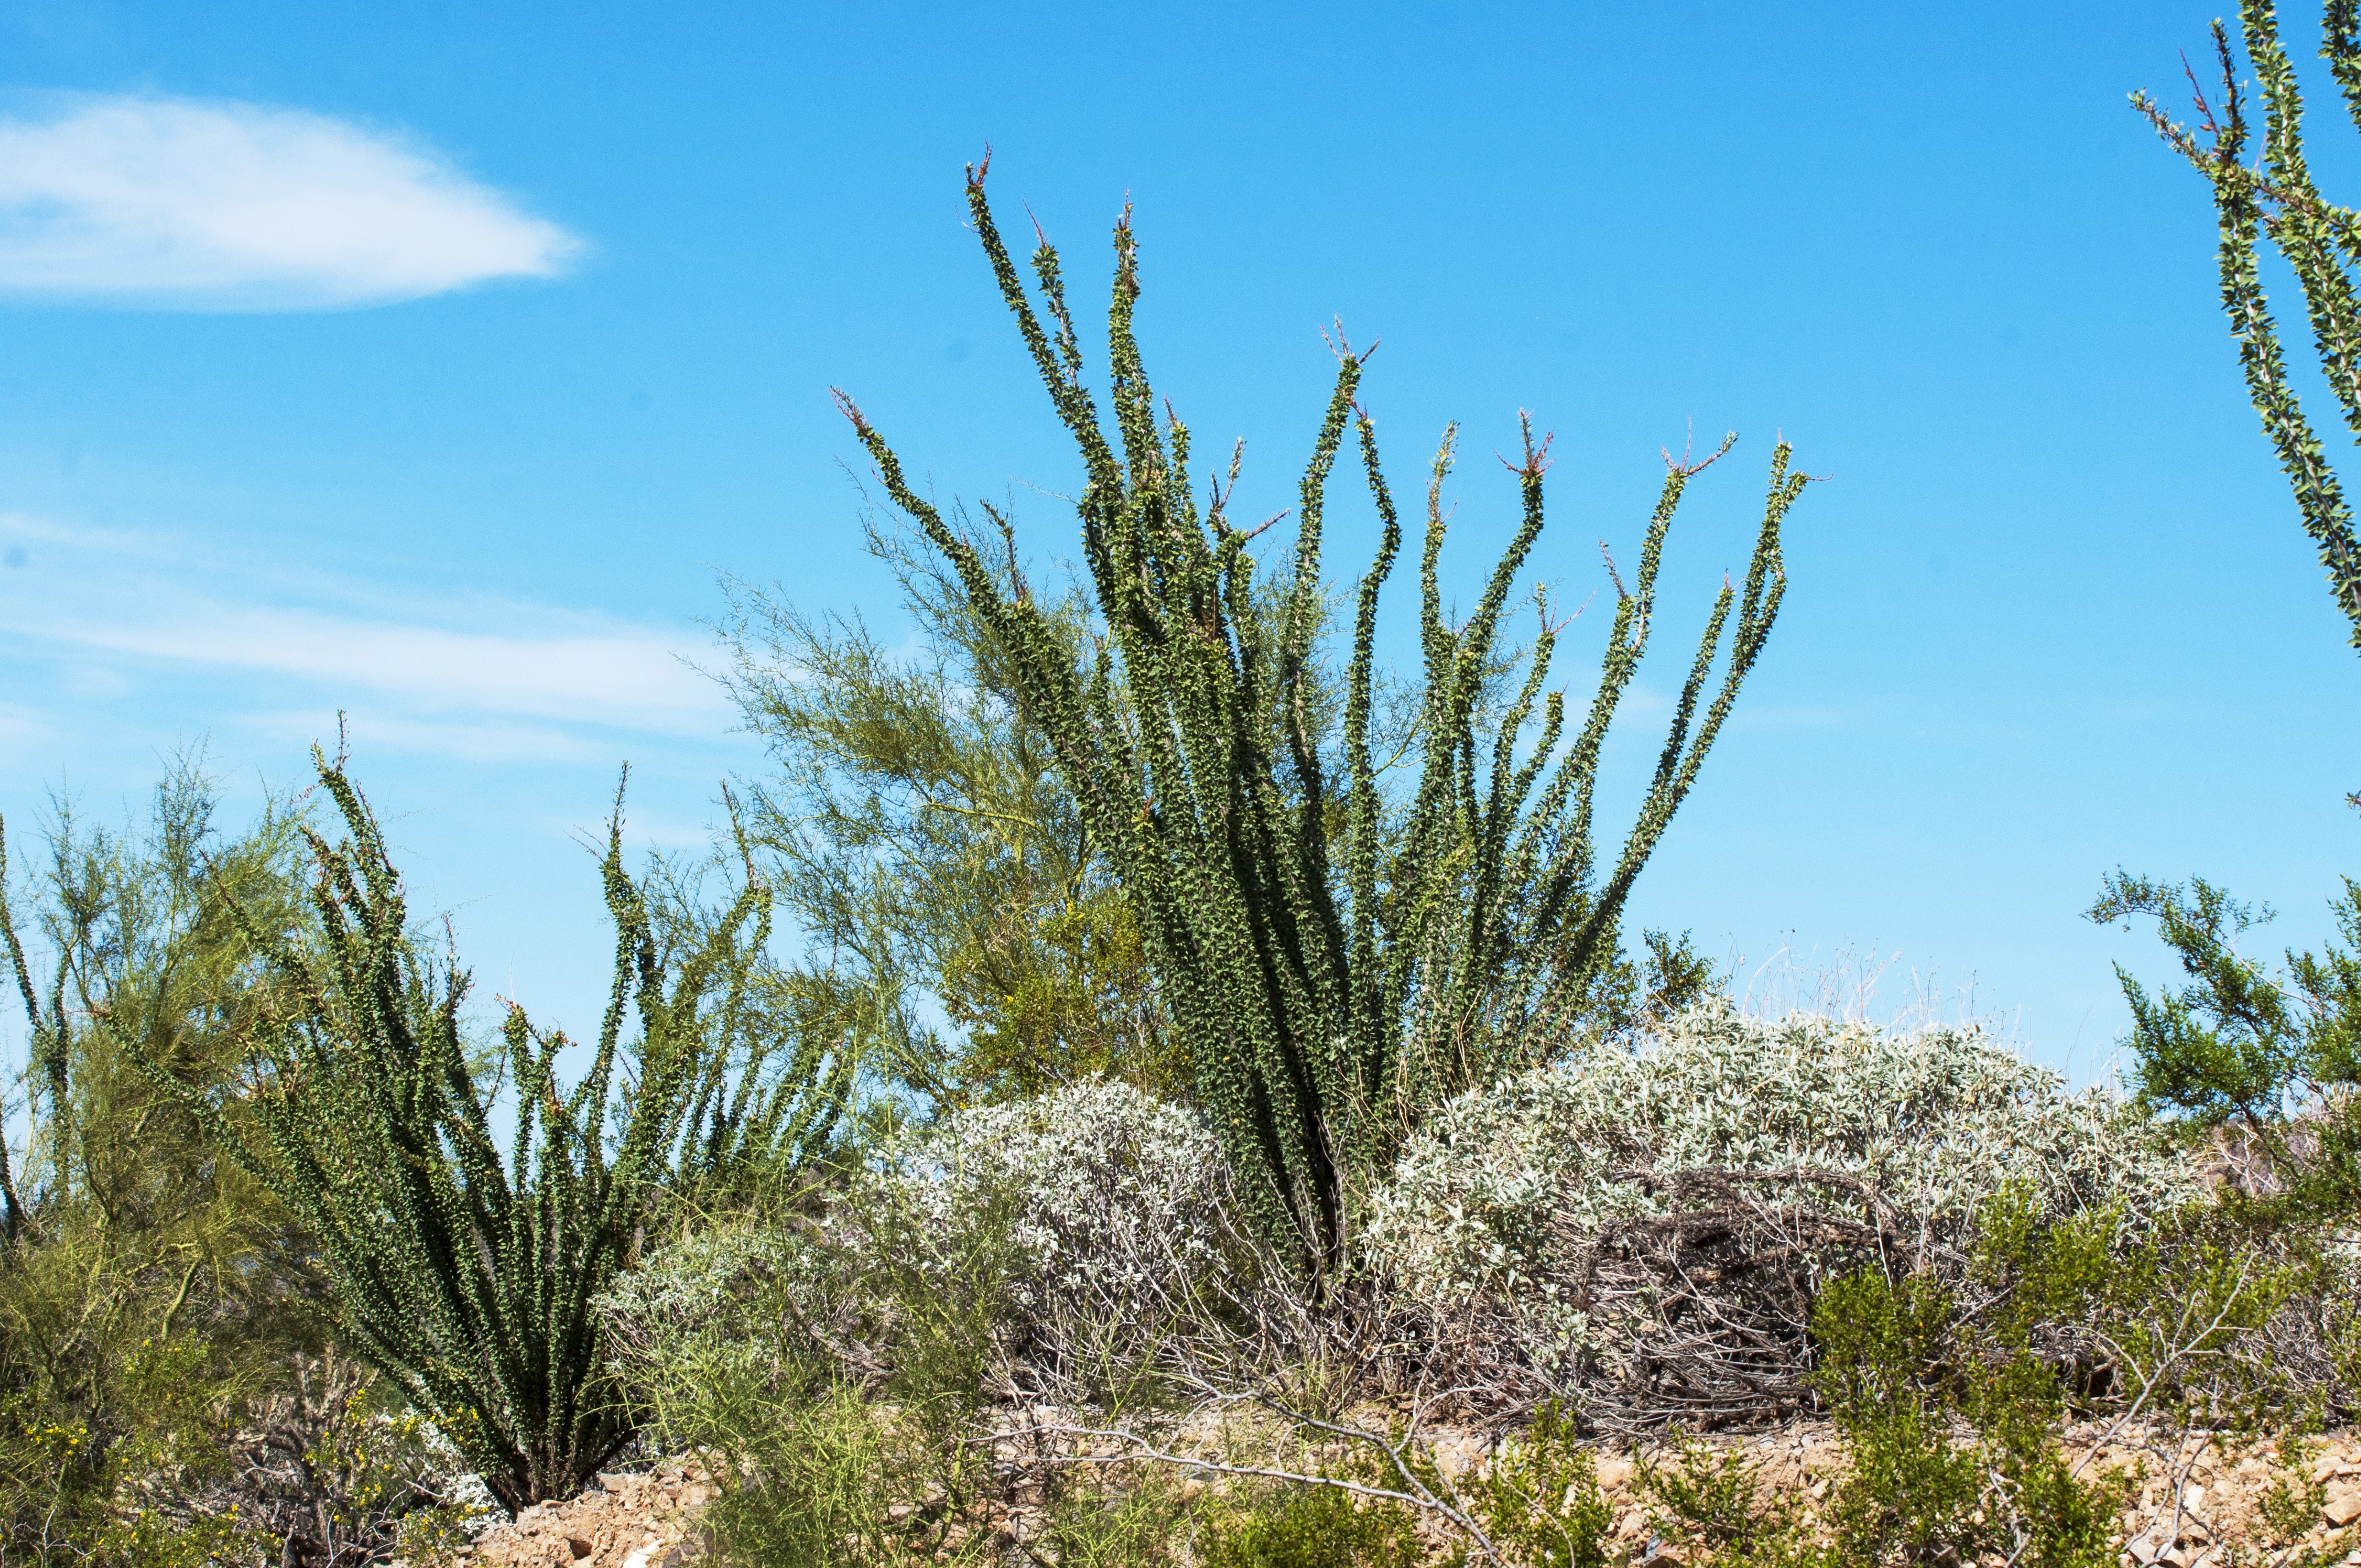
landscape, tree, nature, grass, plant, sky, meadow, prairie, hill, desert, flower, dry, botany, flora, savanna, arizona, outdoors, outside, west, vegetation, shrub, habitat, ecosystem, southwest, flowering plant, cholla, natural environment, grass family, woody plant, land plant, arecales